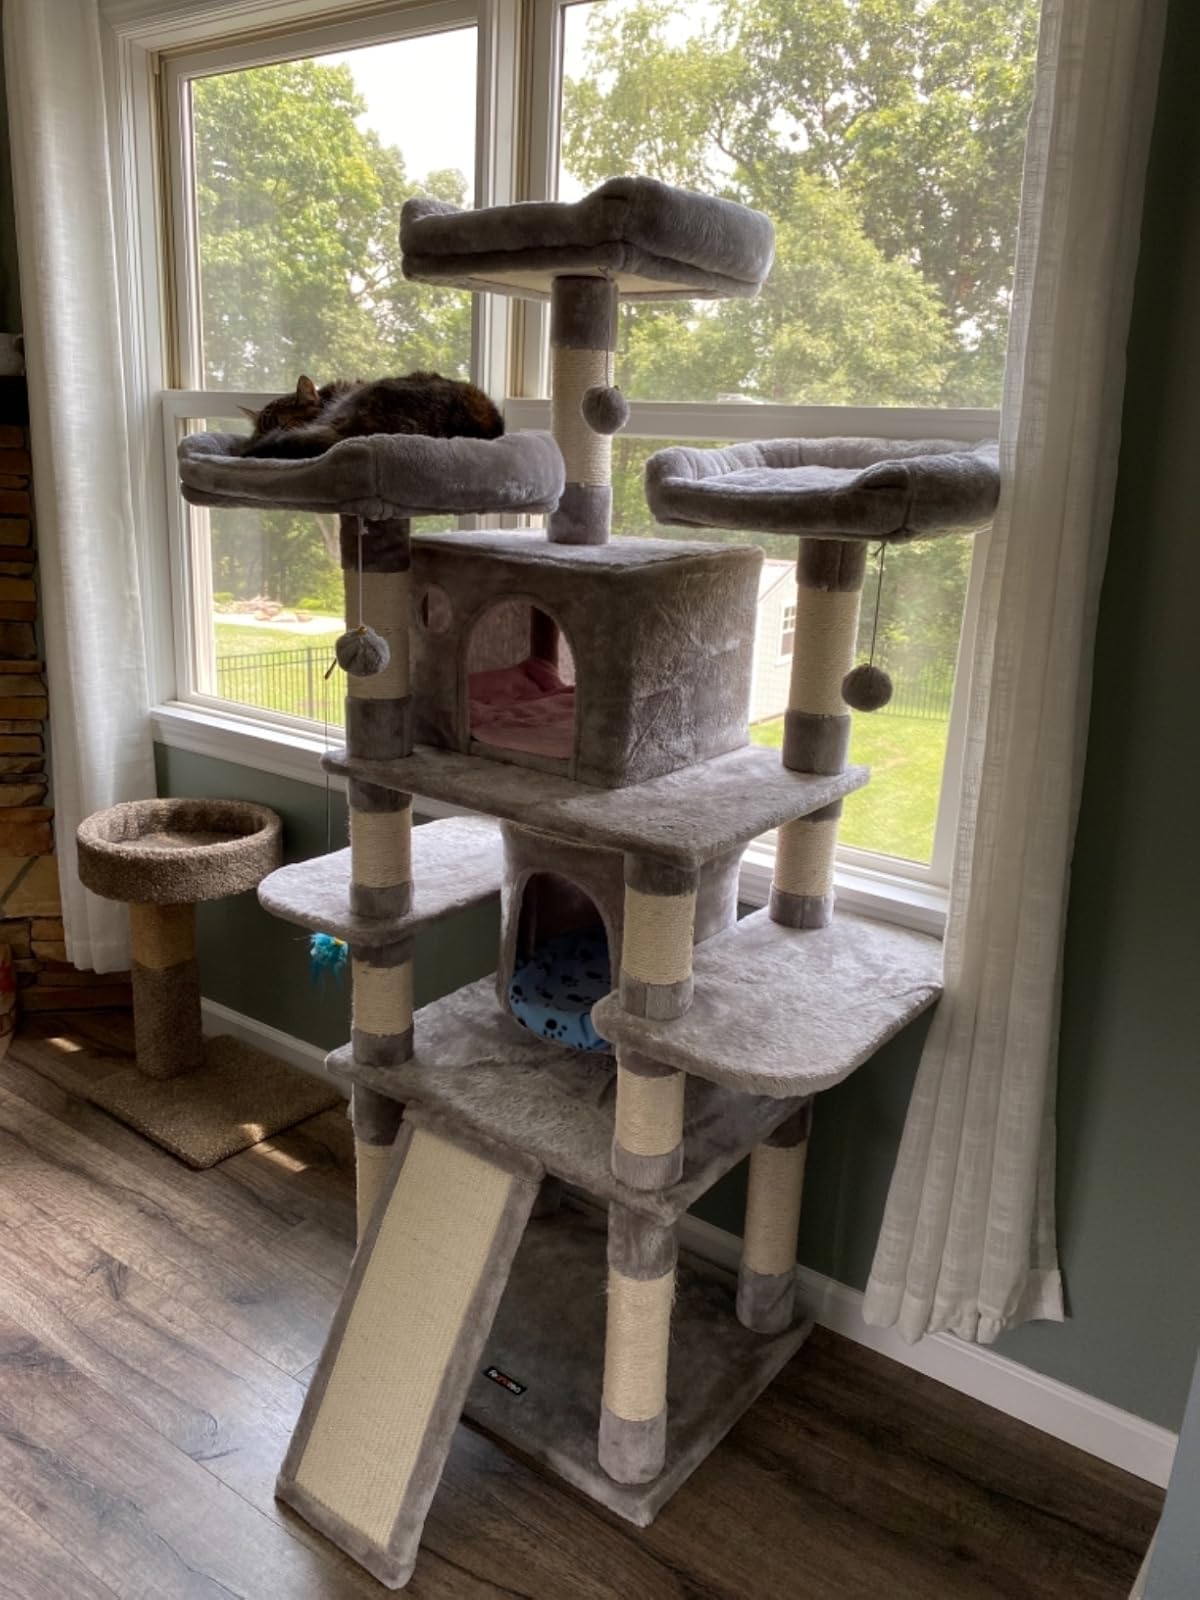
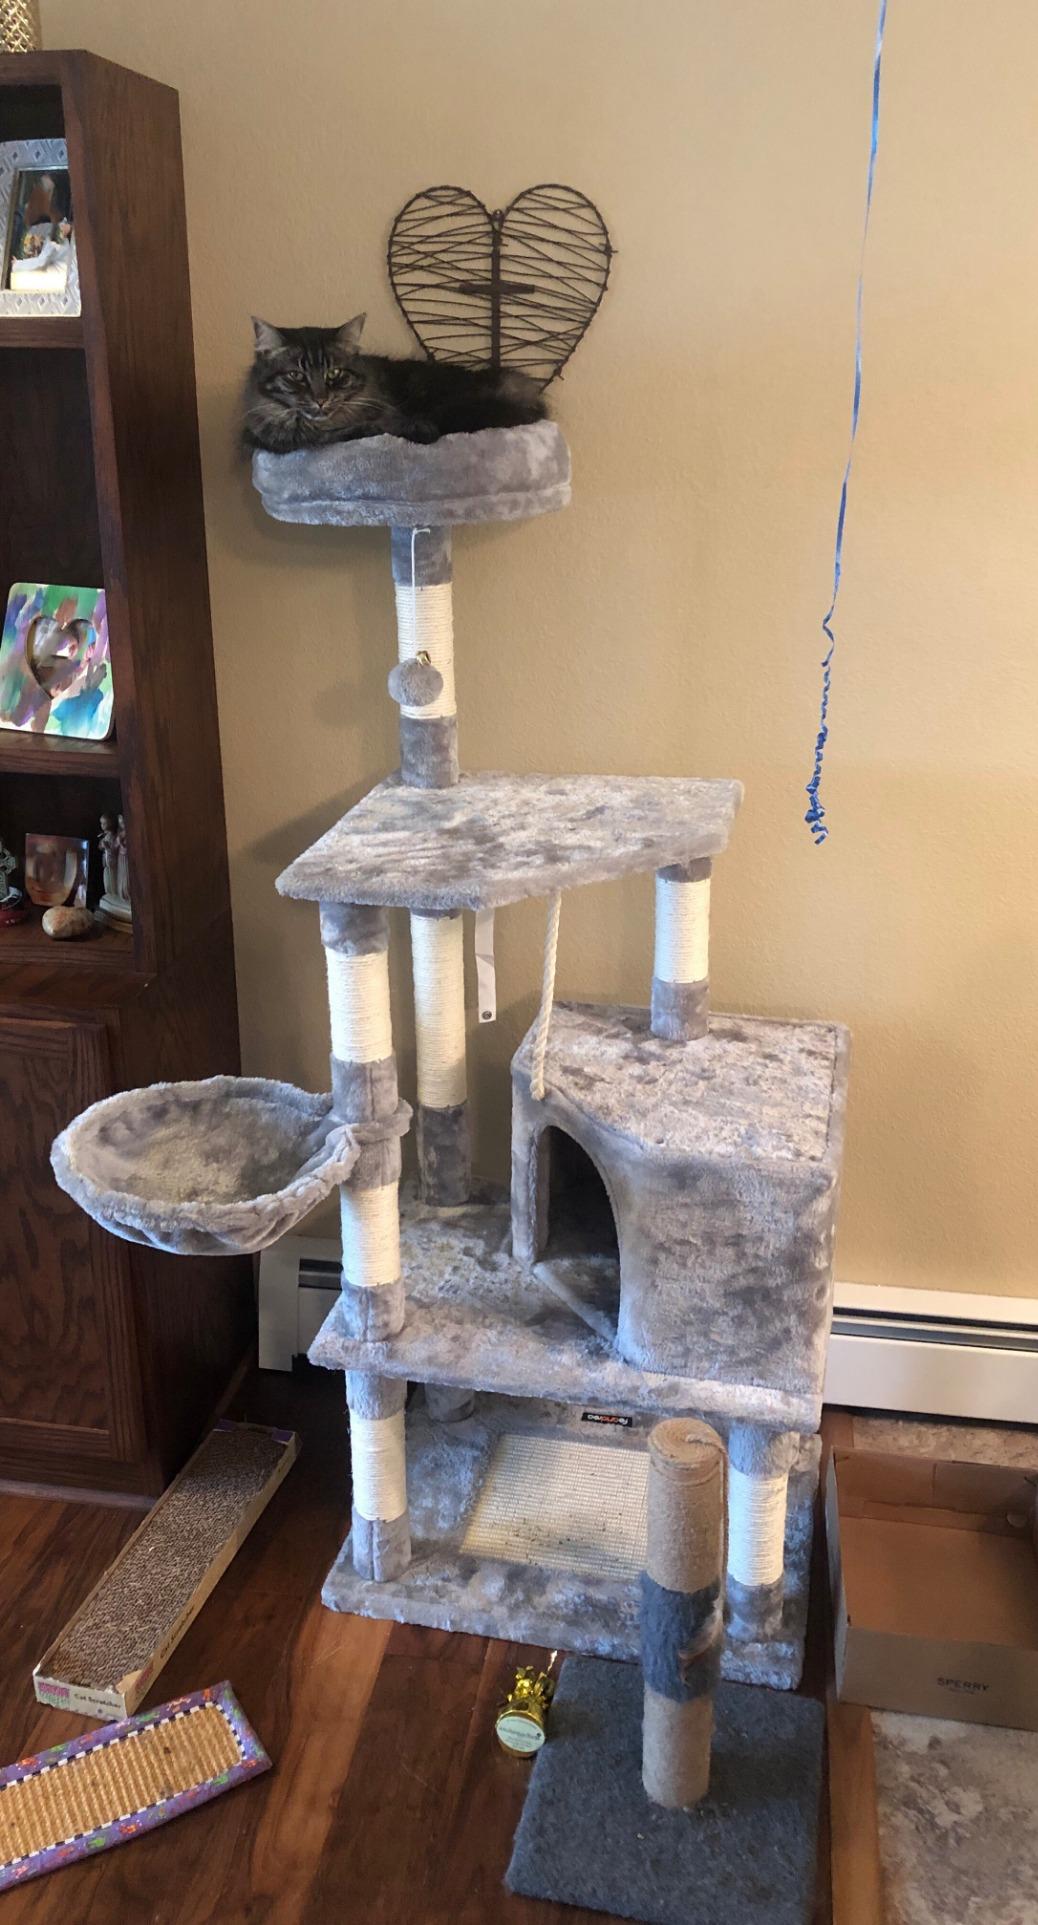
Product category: items_cat tree
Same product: no